Yosemite toad

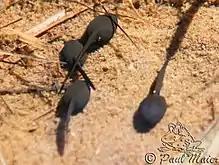
Yosemite toad tadpoles

Eggs are darkly pigmented and laid in 1 or 2 strands (1 per ovary, the oviducts fuse just before the cloaca in toads), however egg masses may fold during deposition into radiating clusters 4–5 eggs wide. 1000–2000 eggs beaded in two envelopes are laid by females in shallow pools, tangled in vegetation. Individual eggs are 2.1 mm wide on average, and 4.1 mm including the two envelopes.